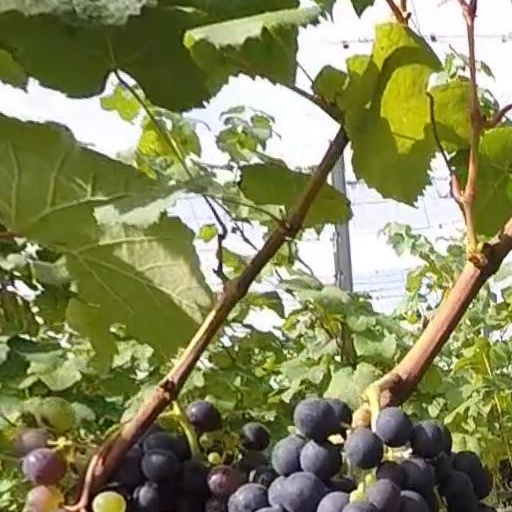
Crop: grape